Lindley Hall, London

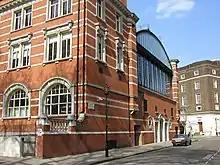
Lindley Hall (right), behind 80 Vincent Square

It was the monarch King Edward VII who had mooted the idea of the Royal Horticultural Society having a purpose-built exhibition hall for its shows.